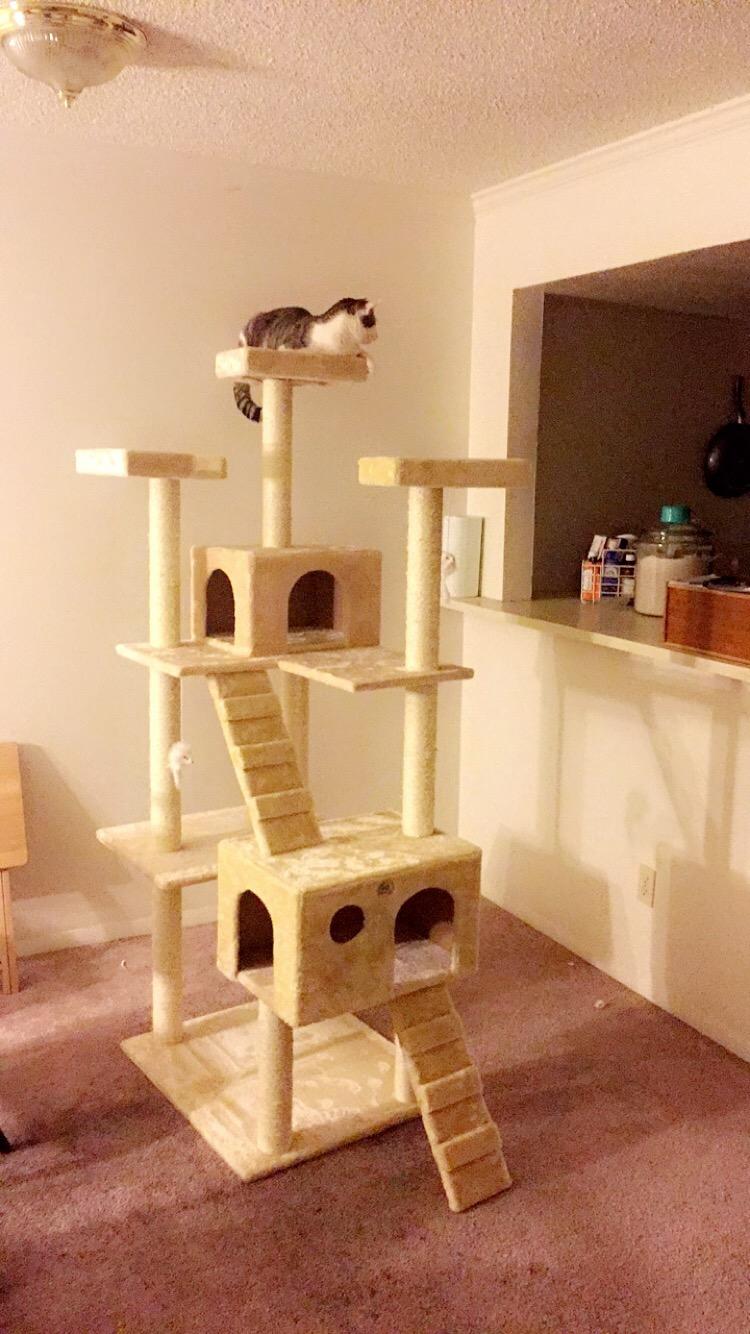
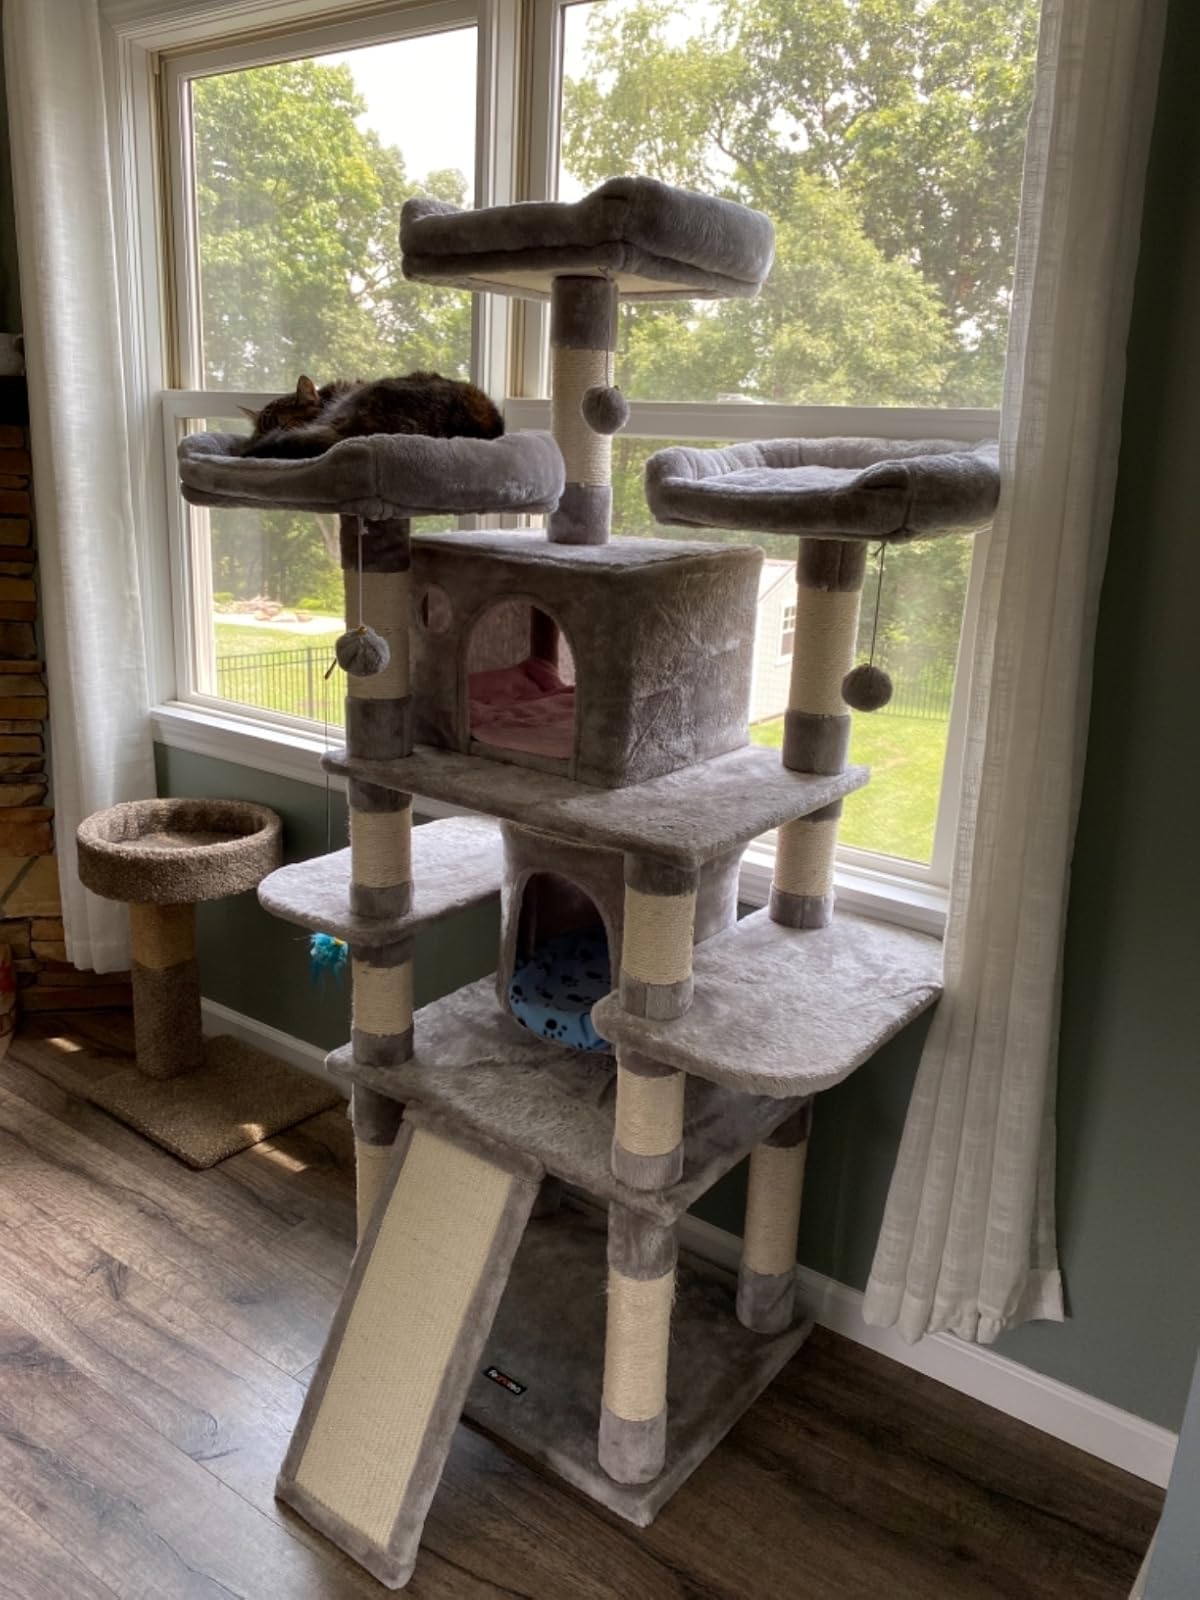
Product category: items_cat tree
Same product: no